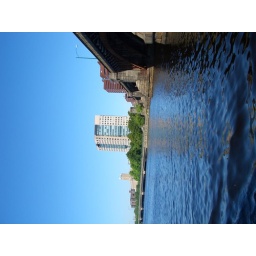
on the water in the duck